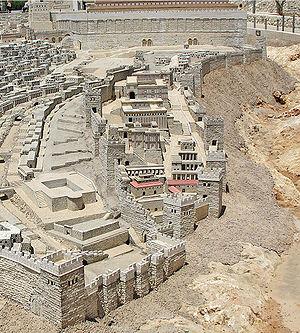
La Cité de David est, selon les références bibliques, l'emplacement d'origine de la vieille ville de Jérusalem à l'époque du roi David. Elle était situé au sud du Mont du Temple, entre le Tyropœôn à l'ouest, et la vallée de Cédron à l'est.